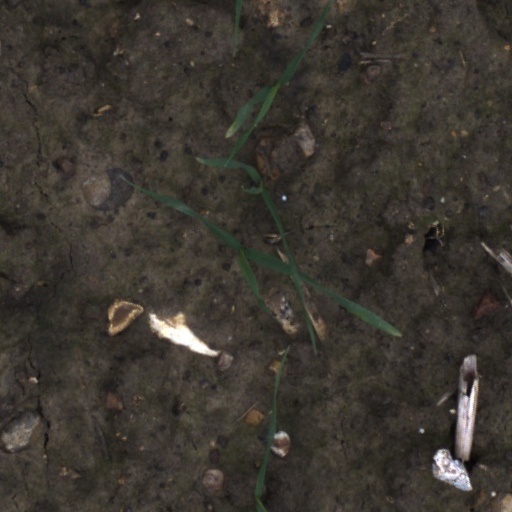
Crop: wheat